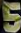
Number: 5